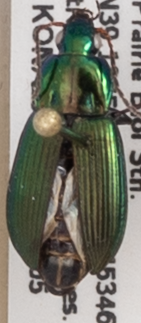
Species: Poecilus chalcites
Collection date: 2019-06-05
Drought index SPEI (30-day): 1.608
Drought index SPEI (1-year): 1.498
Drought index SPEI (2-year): -0.086